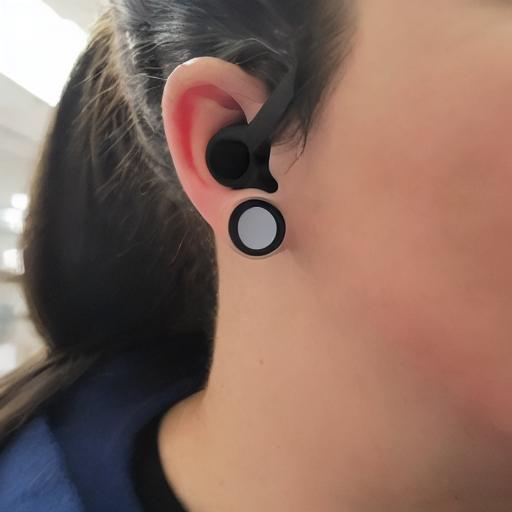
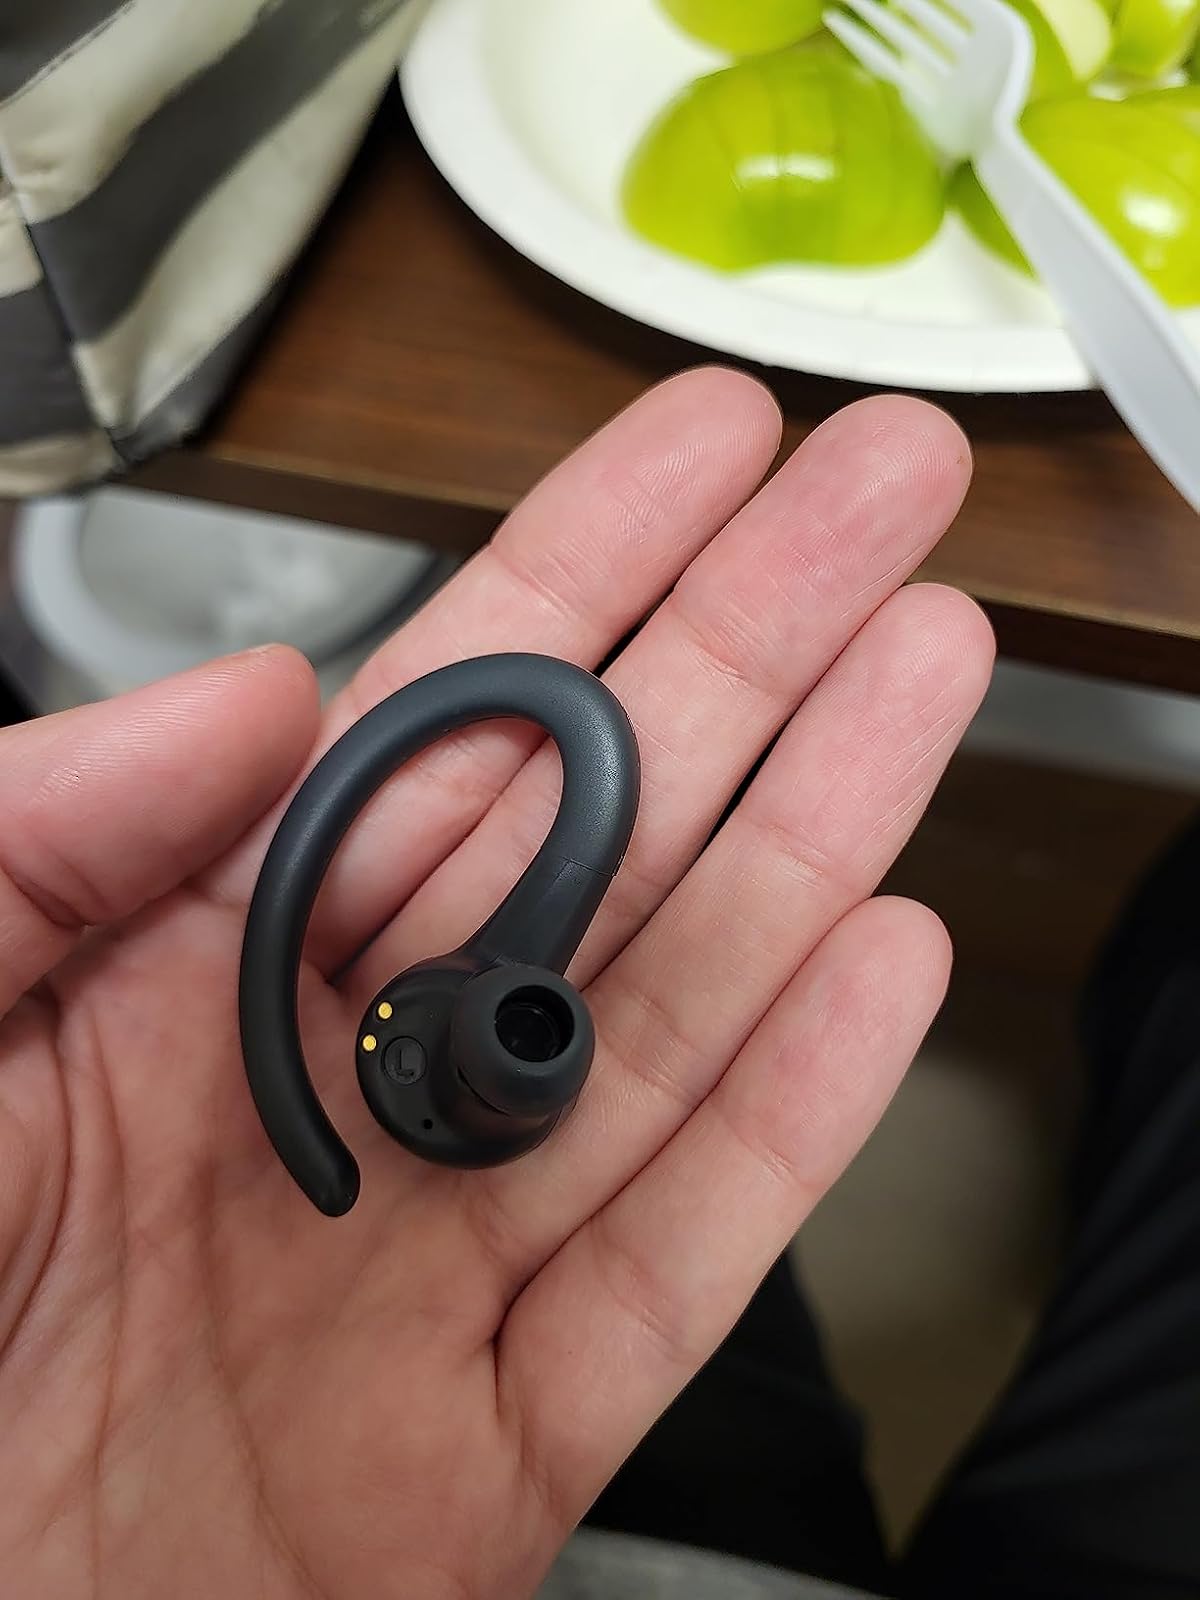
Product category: earbuds
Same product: no